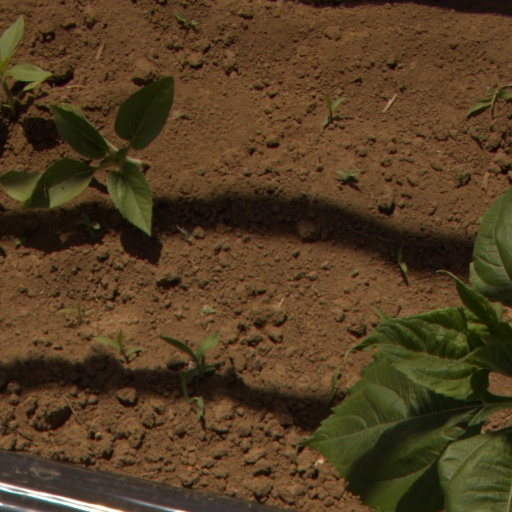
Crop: Jerusalem artichoke